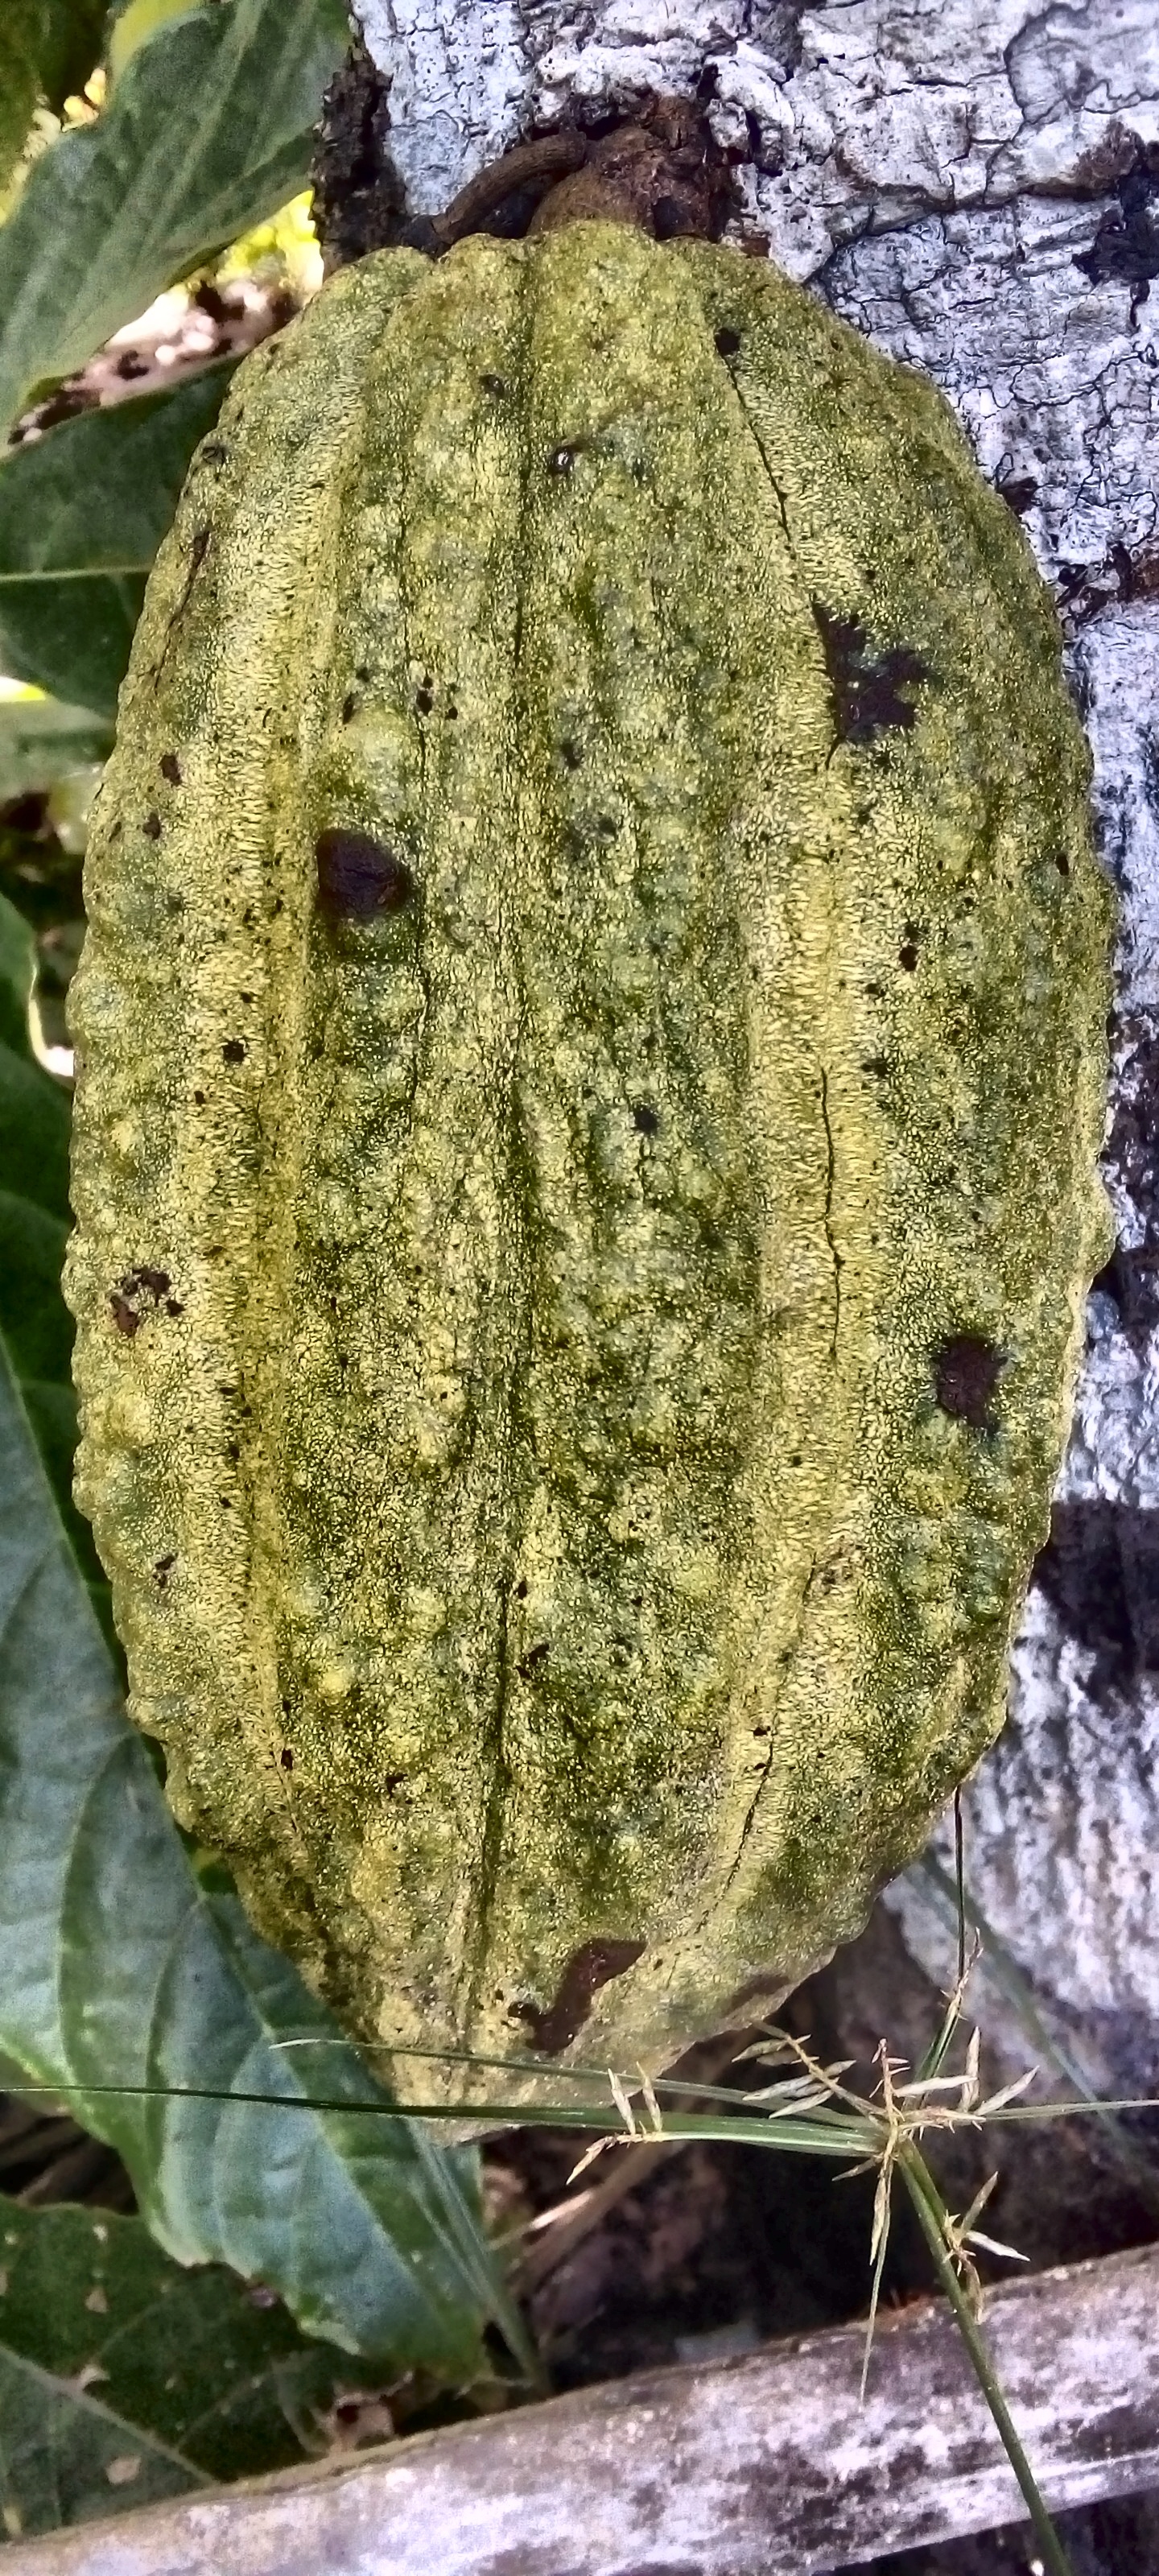
Maturity: mature
Variety: Guiana